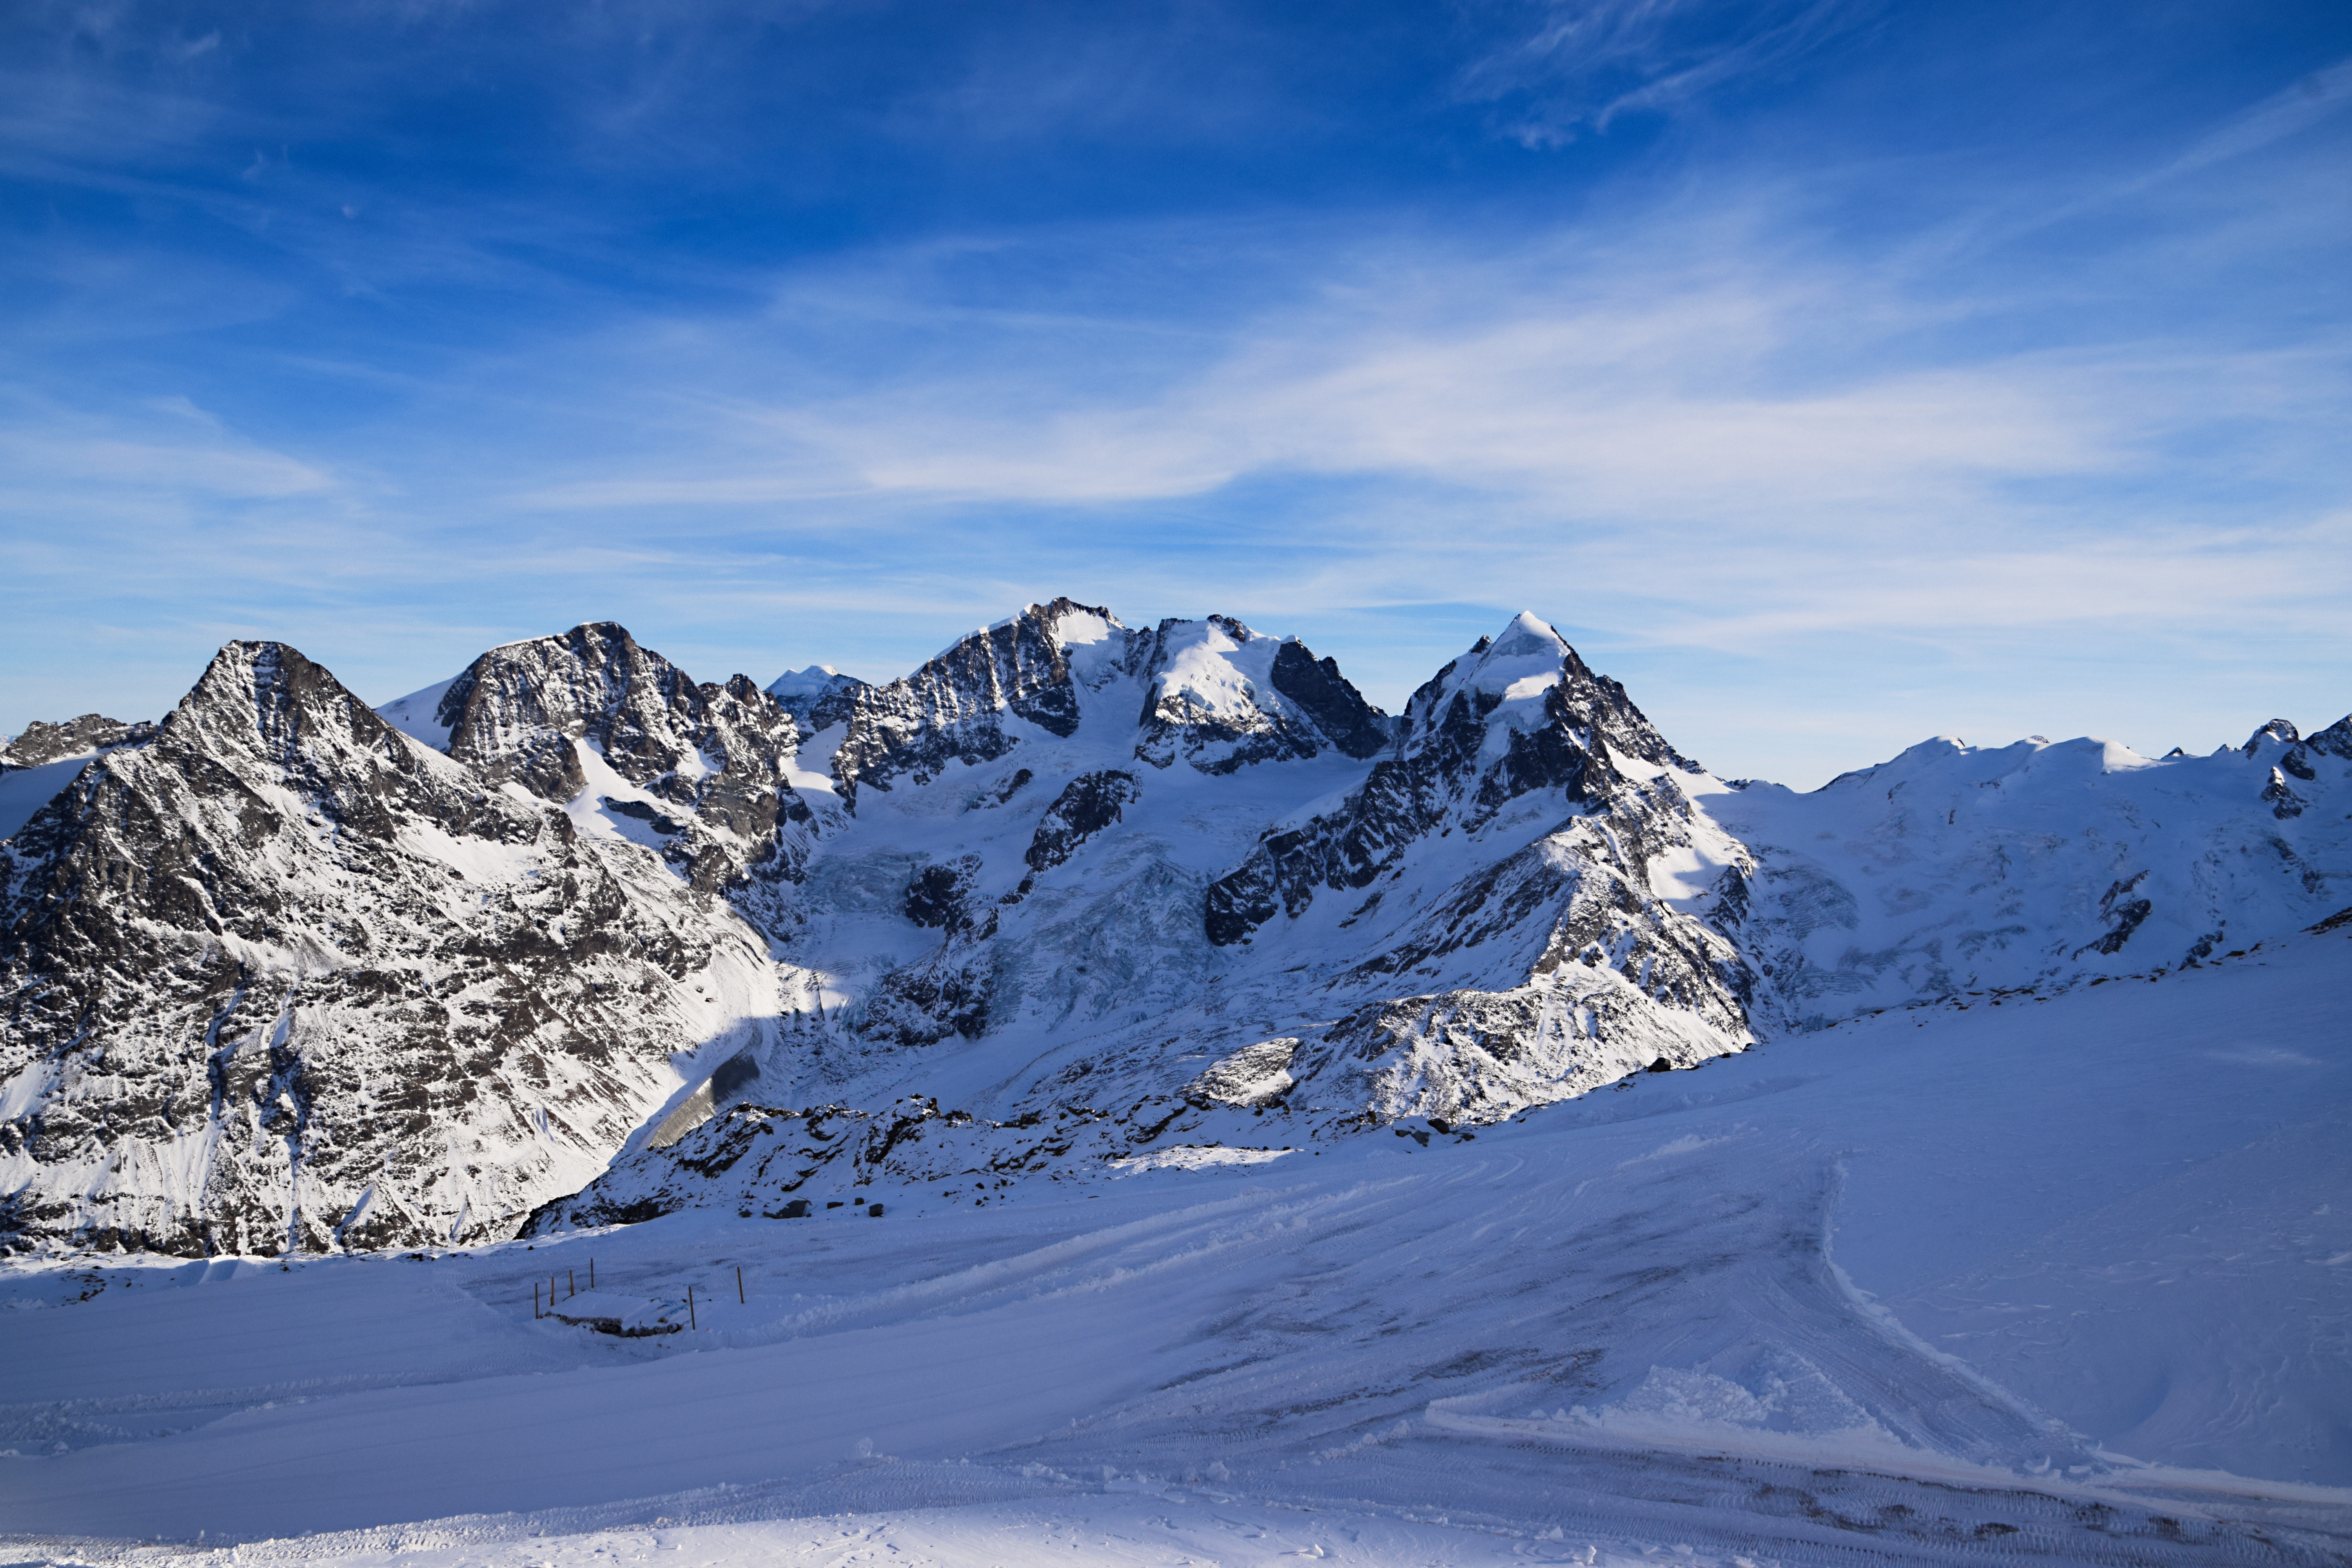
landscape, tree, nature, outdoor, mountain, snow, winter, cloud, sky, hill, mountain range, wild, ice, glacier, rocky, arctic, terrain, ridge, summit, massif, mountains, alps, swiss, peaks, switzerland, fell, cirque, piste, elevation, moraine, nunatak, freezing, engadin, mountain pass, st moritz, mountainous landforms, glacial landform, geological phenomenon, ice cap, ar te, rock mountains, mount scenery